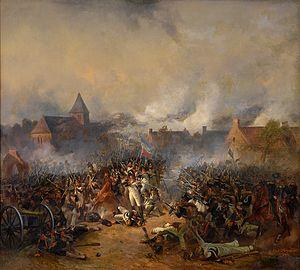
Assaut du village de Plancenoit lors de la bataille de Waterloo le 18 juin 1815. Signé et daté 1843. Huile sur toile de lin 90x100cm.
Plancenoit a joué un rôle essentiel au cours de la bataille de Waterloo. Pris et repris à plusieurs reprises par les Prussiens et les Français, le village a été le théâtre de combats acharnés et terriblement sanglants.
La campagne de Belgique de 1815 est la dernière des guerres napoléoniennes et marque la fin définitive de l'ère de Napoléon Iᵉʳ. Cette campagne oppose la France à la Septième Coalition formée en réaction au retour au pouvoir de Napoléon. Celui-ci entre en Belgique, alors partie du Royaume uni des Pays-Bas, en espérant remporter un succès décisif sur les Britanniques, les Prussiens et leurs alliés qui lui permettrait de se maintenir sur le trône. Après des succès initiaux, son armée est mise en déroute le quatrième jour à la bataille de Waterloo le 18 juin ; le corps de Grouchy, détaché pour une manœuvre latérale contre les Prussiens, ne regagne le territoire français que le 20 juin. La France est de nouveau envahie, ce qui entraîne l'abdication définitive de Napoléon, la prise de Paris par les coalisés le 3 juillet et la Seconde Restauration.